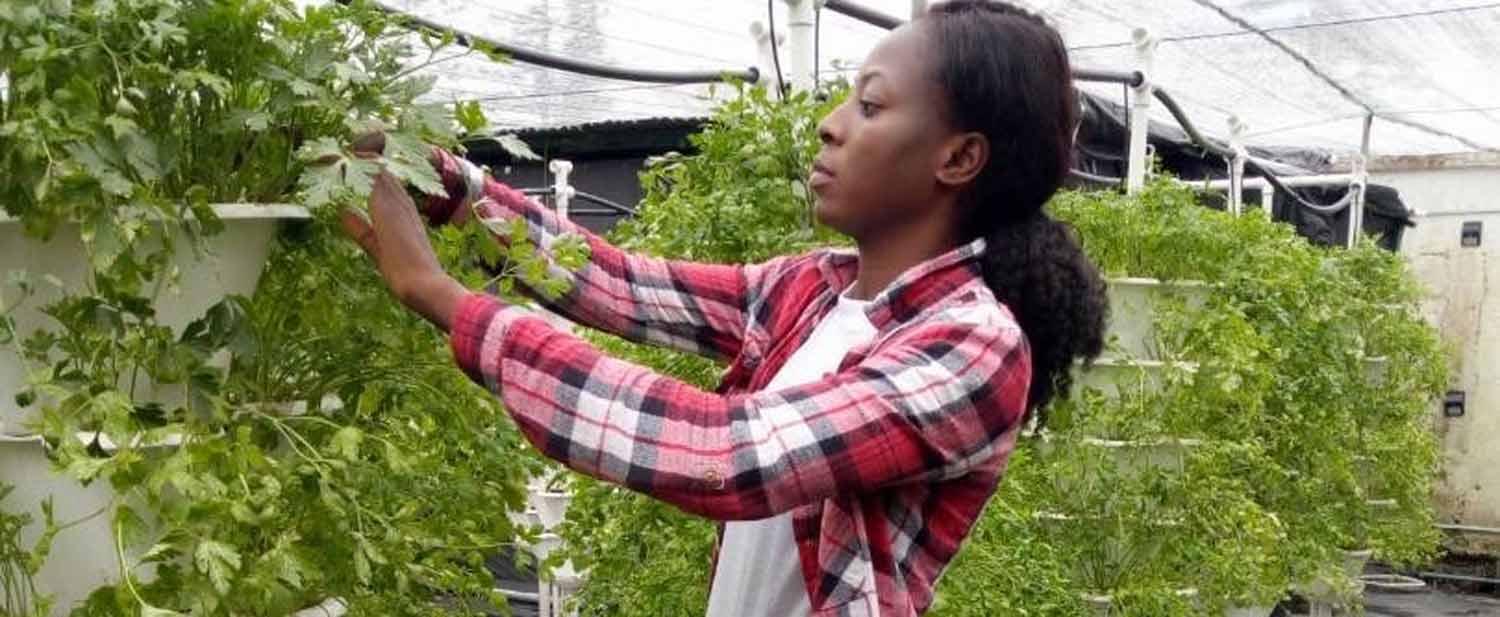
Mwanamke akifanya kazi katika mazingira ya kilimo cha haidroponi. Mimea inaonekana kupandwa katika safu au muundo maalumu na mazingira yaliyodhibitiwa yanaonyesha matumizi ya teknolojia ya haidroponi ambapo mimea inakuzwa bila udongo ikitumia maji na virutubisho. Mtu huyo anaweza kuwa anavuna, anapanda au anachunguza afya ya mimea.